Ott Sepp

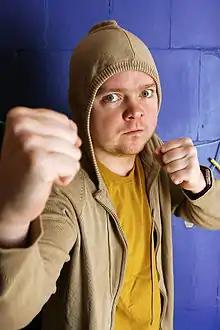
Sepp in 2007

Sepp has appeared in stage productions at the Vanemuine theatre based on the works of: Oskar Luts, Rudyard Kipling, Juhan Liiv, Emily Brontë, George Bernard Shaw, Ole Lund Kirkegaard, Edward Albee and William Shakespeare.